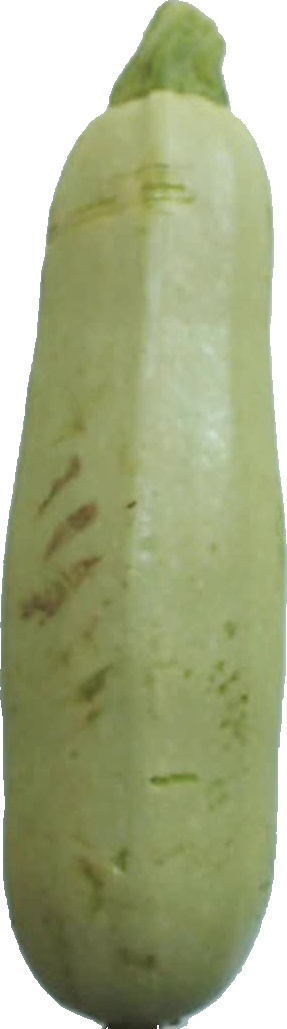
Label: zucchini_1